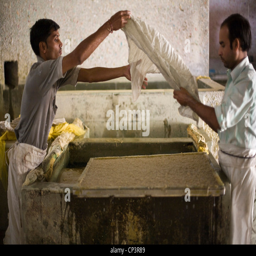
workers making paper by hand at a factory